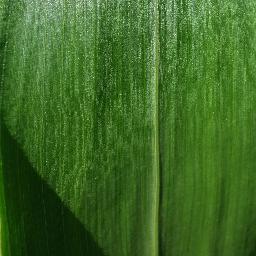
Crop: corn
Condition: (maize)_healthy